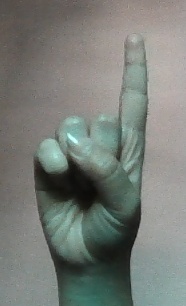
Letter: bb